German submarine U-85 (1941)

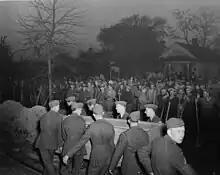
29 sailors from "U-85" were buried at Hampton National Cemetery.

Numerous men were observed in the water, but no rescue attempt was made until daylight. By then, there were no survivors among the 29 bodies floating in life jackets. Some of the bodies were wearing civilian clothes, carrying wallets with United States currency and identification cards. The bodies were fingerprinted, photographed, and buried in a nighttime military ceremony at the Hampton National Cemetery. "U-85" lies in less than of water; the United States Navy briefly attempted to salvage her. More recent investigation by sport divers has raised questions about Navy reports on the wreck.